Thomas M. Durkin

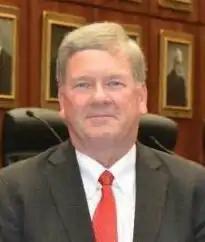
Durkin in 2019

Thomas Michael Durkin (born 1953) is a senior United States district judge of the United States District Court for the Northern District of Illinois.